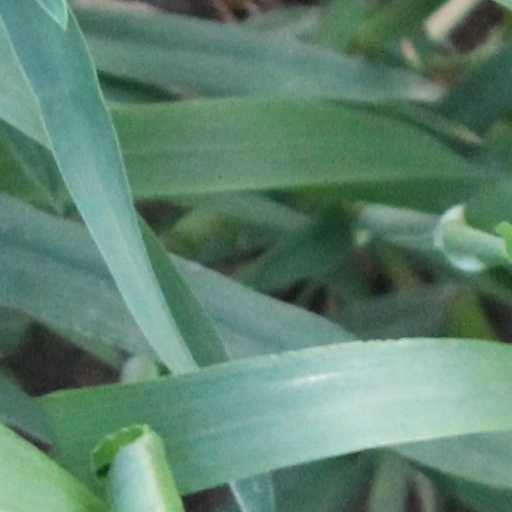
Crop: wheat